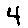
Label: 4